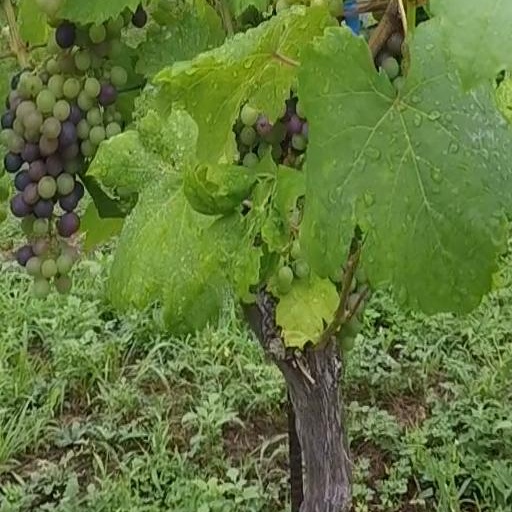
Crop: grape